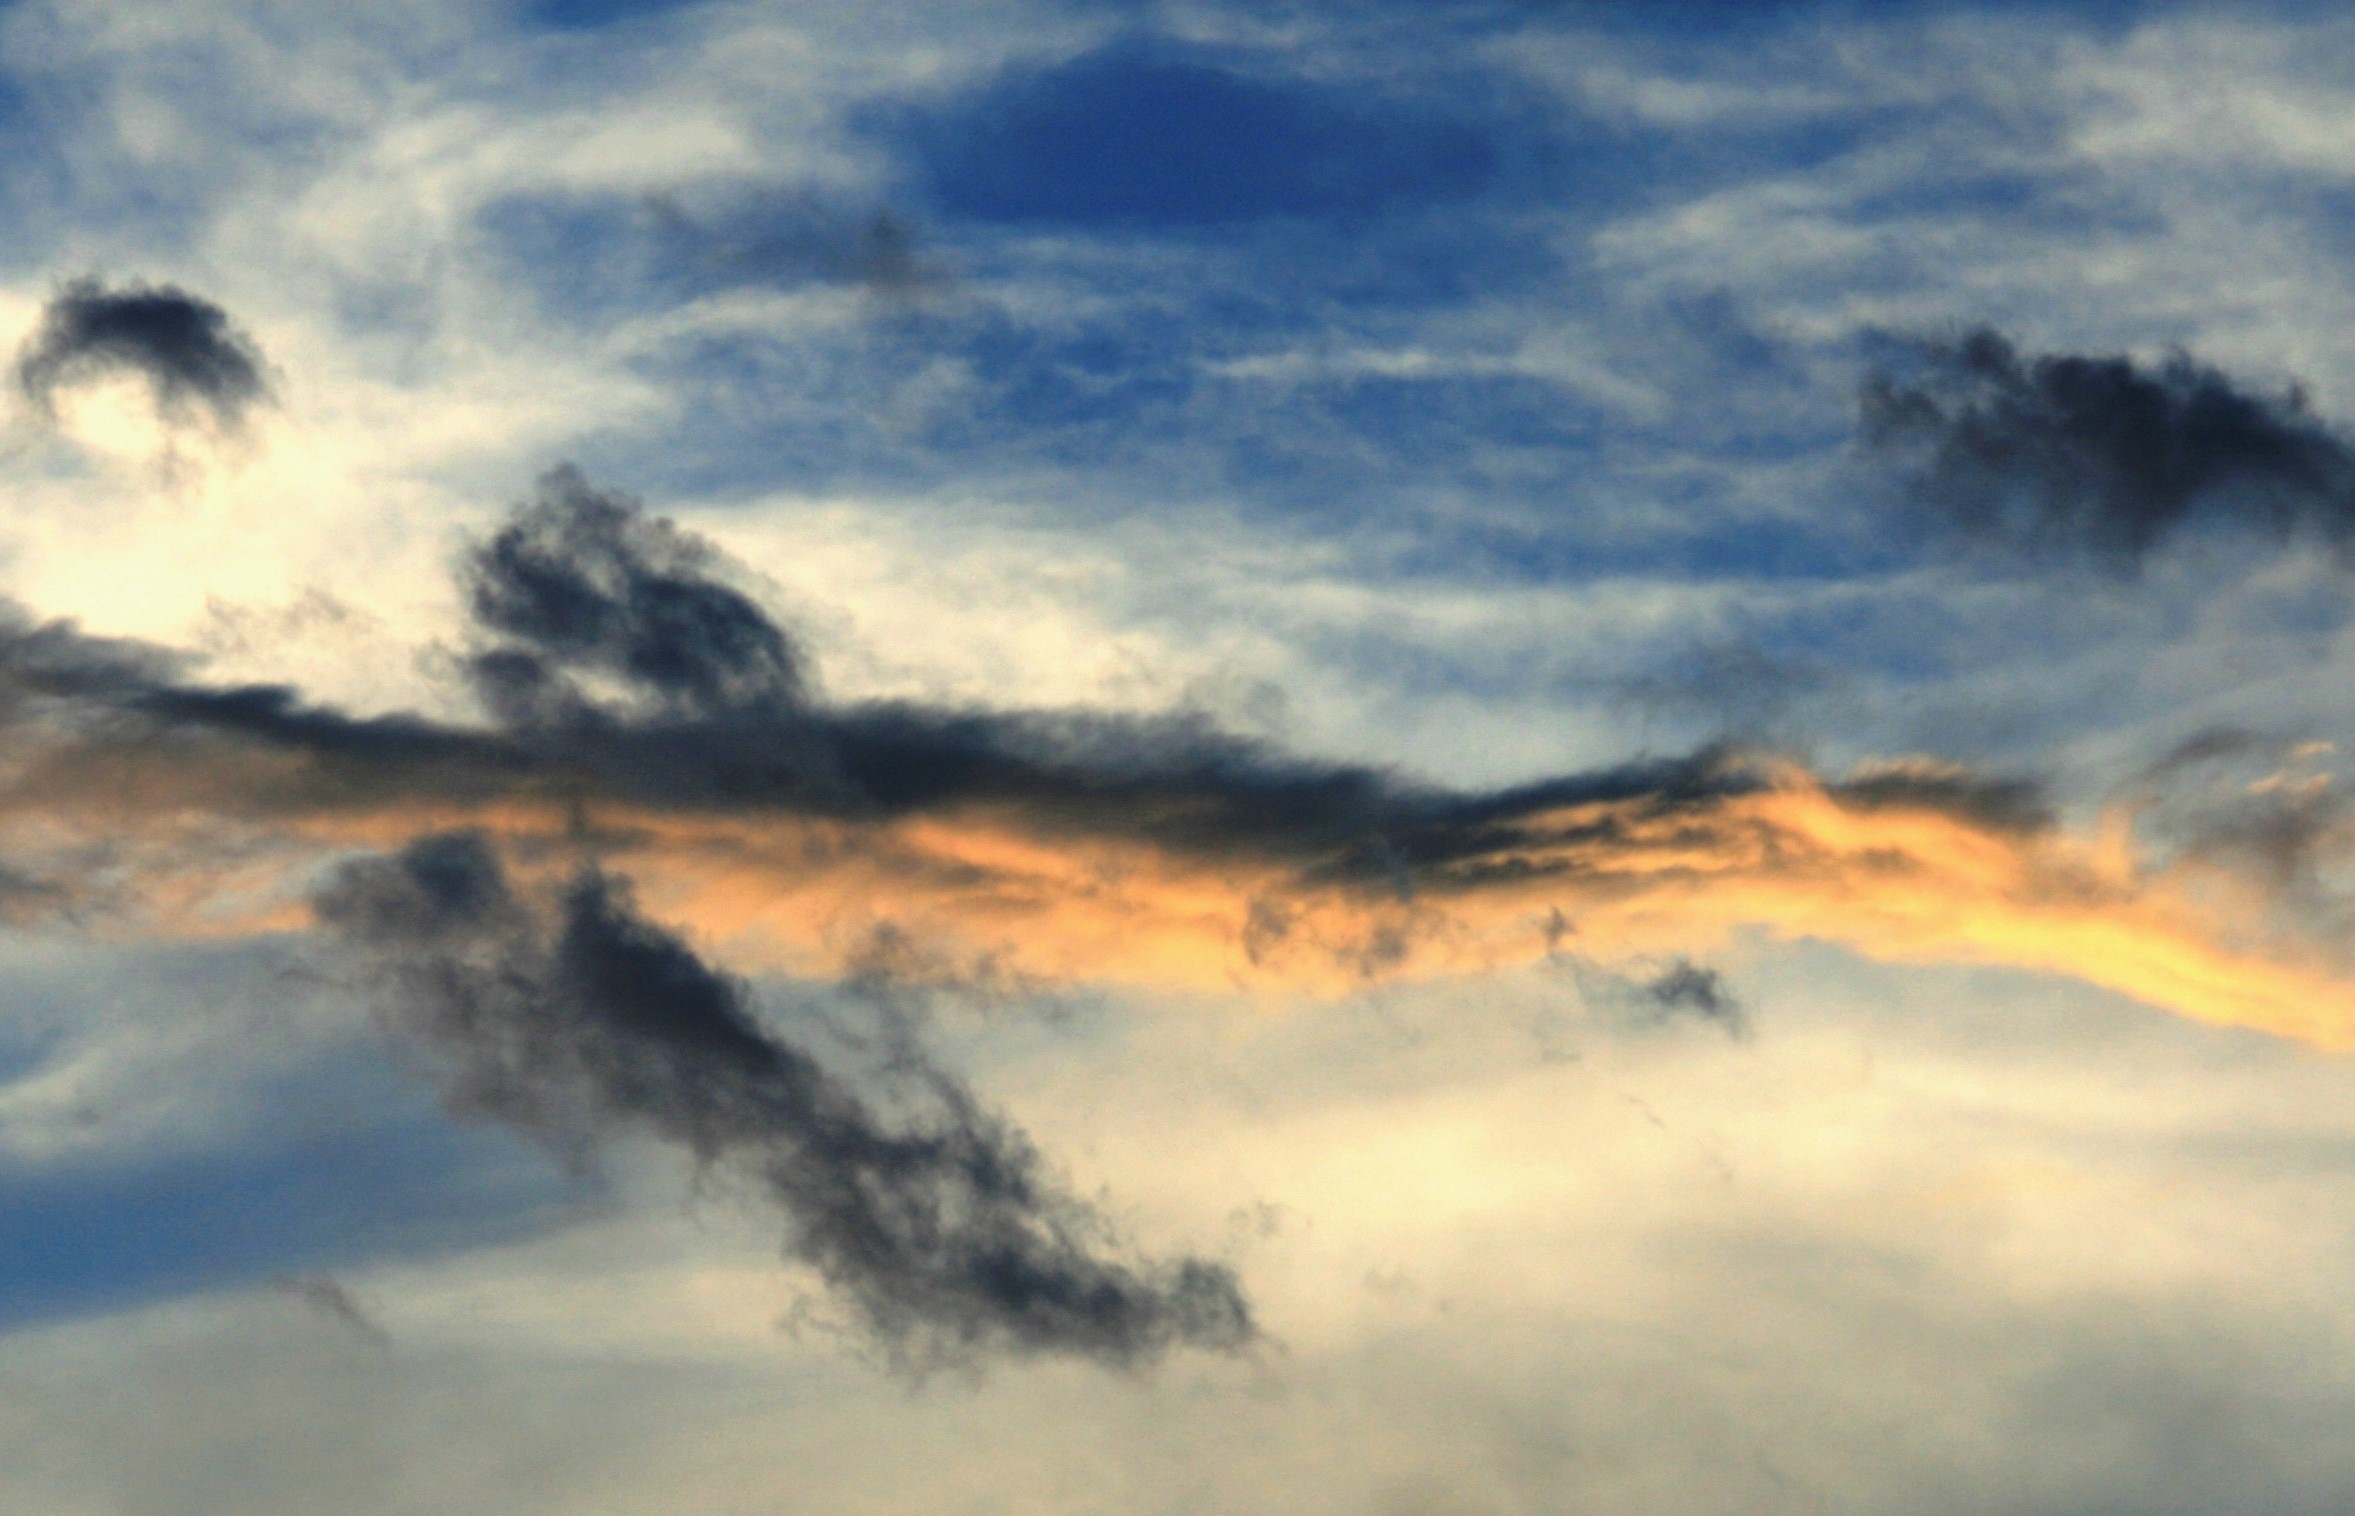
horizon, cloud, sky, sunrise, sunset, white, prairie, sunlight, morning, dawn, atmosphere, dark, dusk, evening, cumulus, blue, plain, clouds, streaks, afterglow, wispy, meteorological phenomenon, atmospheric phenomenon, atmosphere of earth, red sky at morning